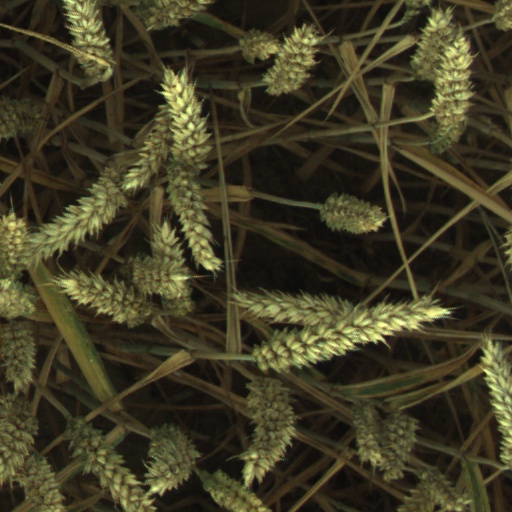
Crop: wheat